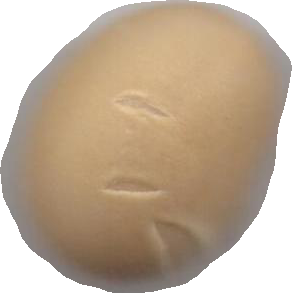
Variety: Dega